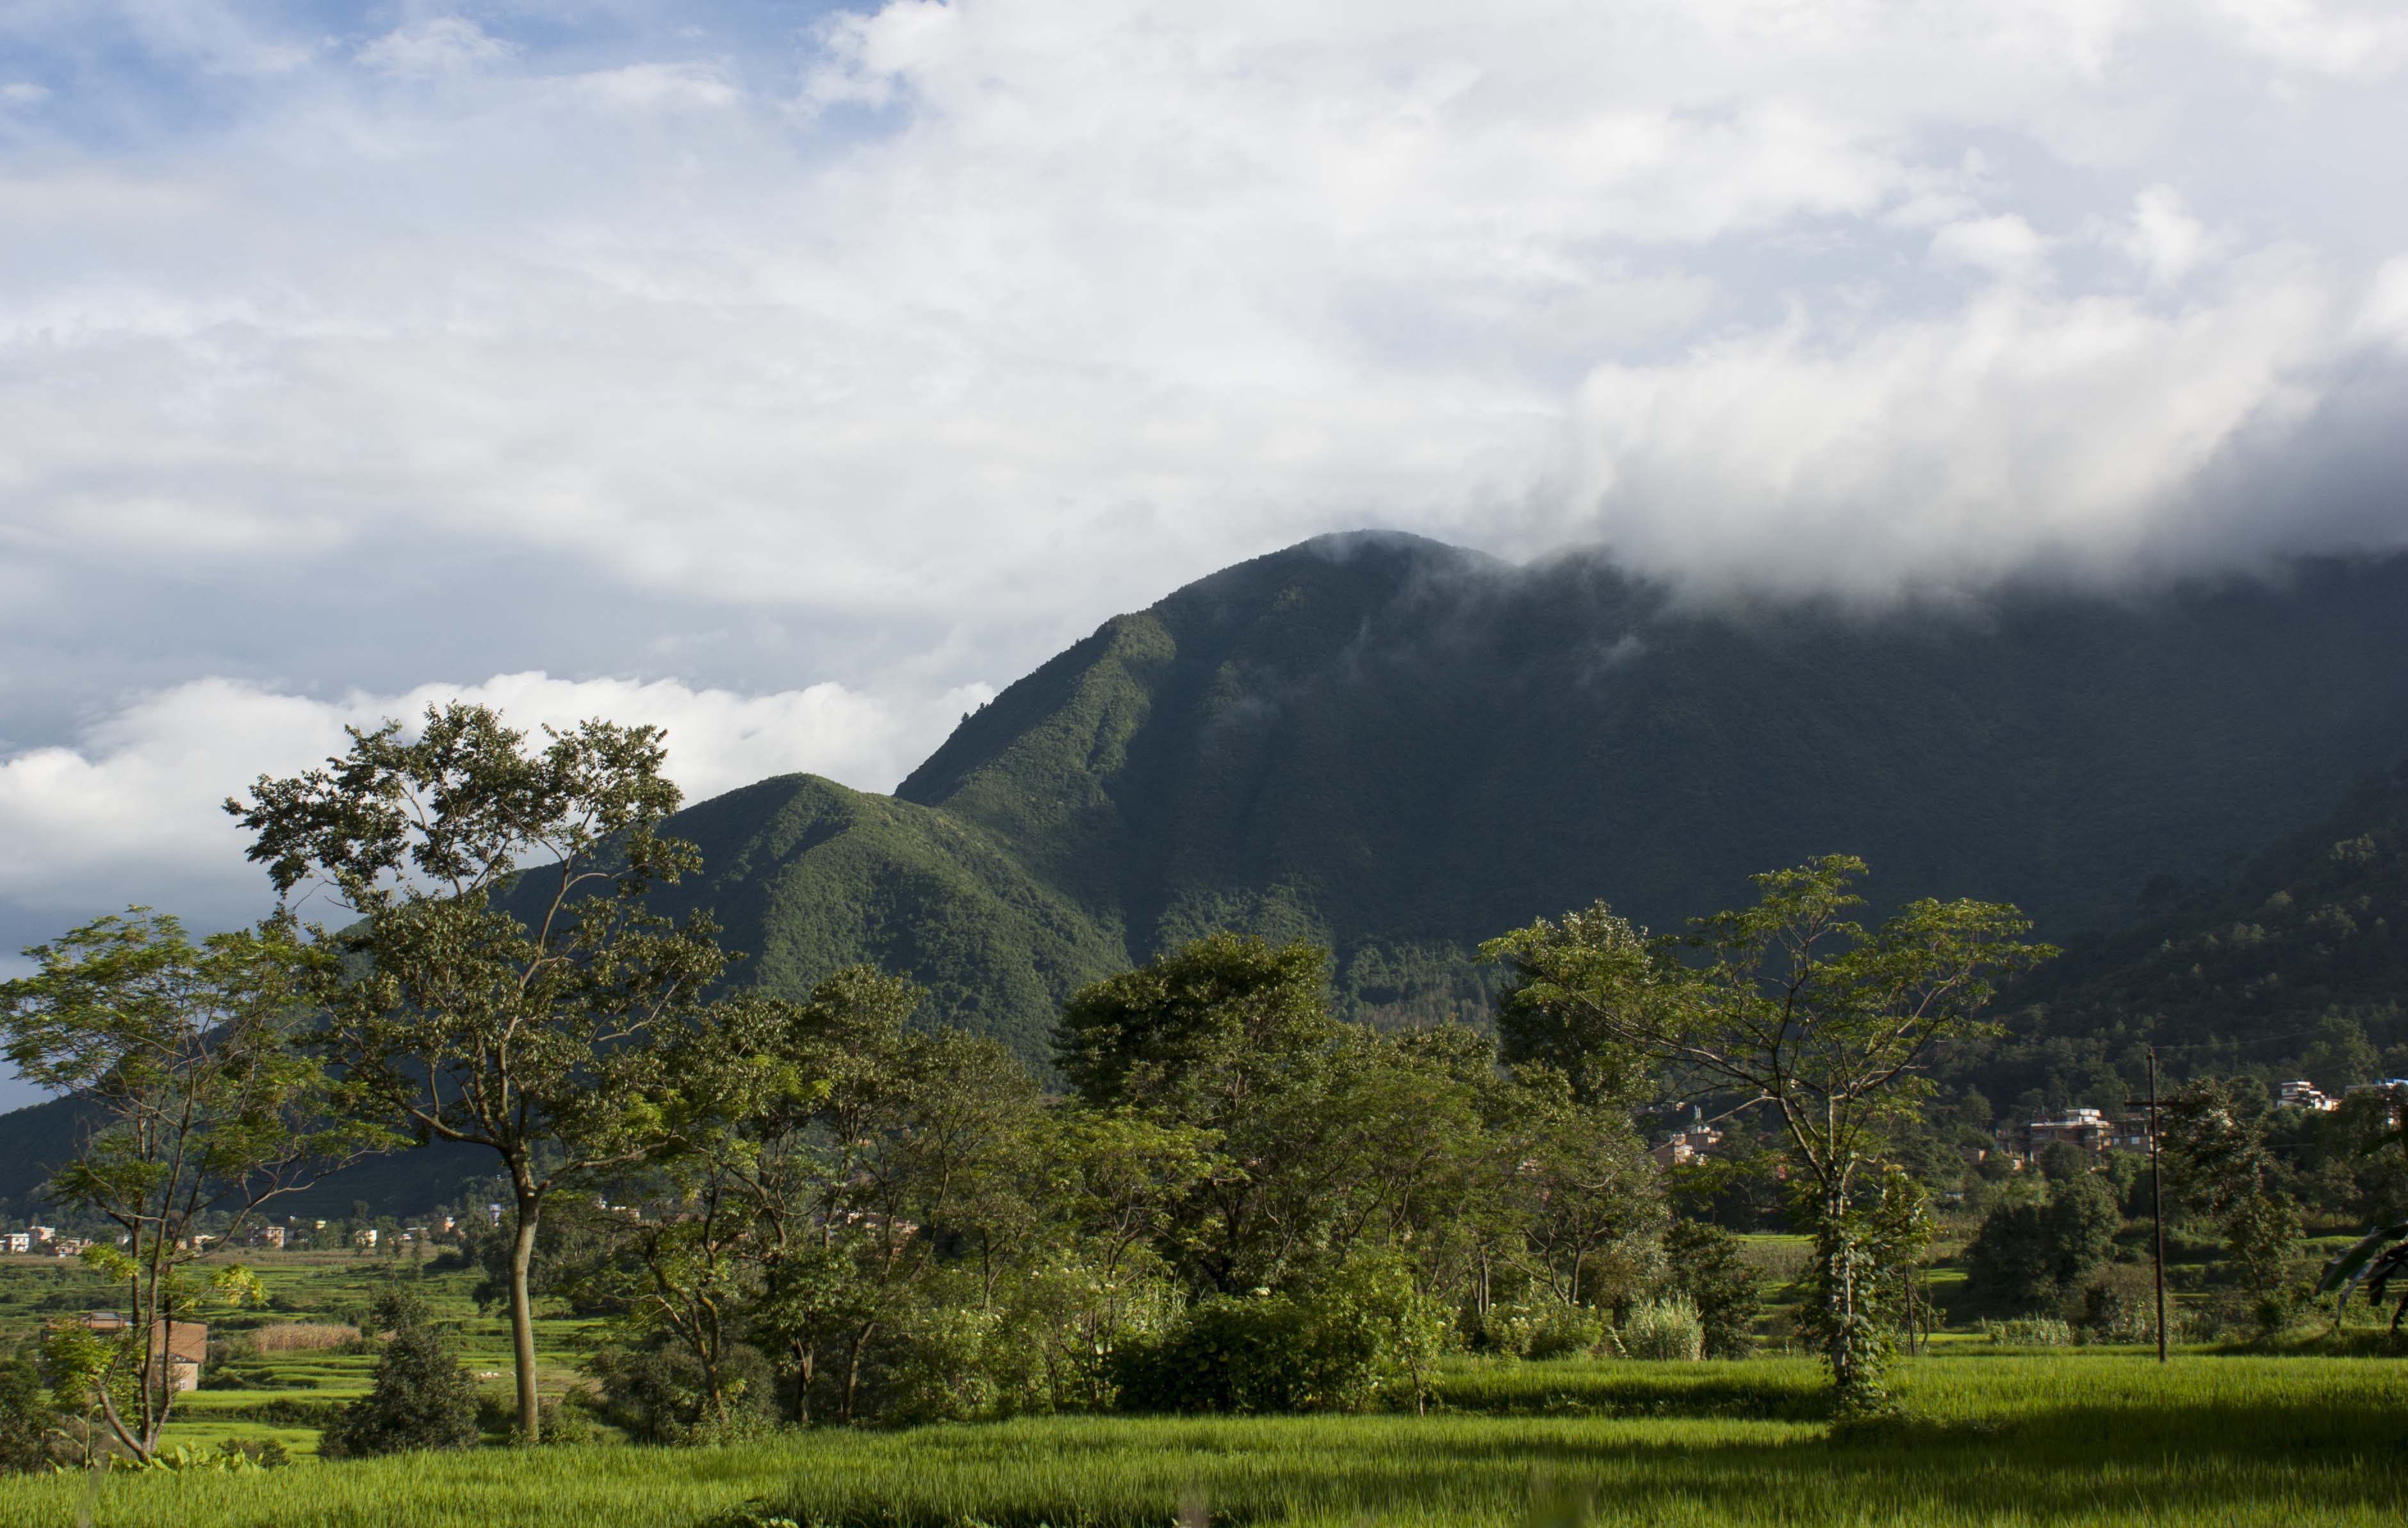
landscape, tree, nature, forest, mountain, cloud, meadow, hill, lake, valley, mountain range, green, scenery, highland, trees, hills, alps, plateau, rural area, geographical feature, atmospheric phenomenon, mountainous landforms